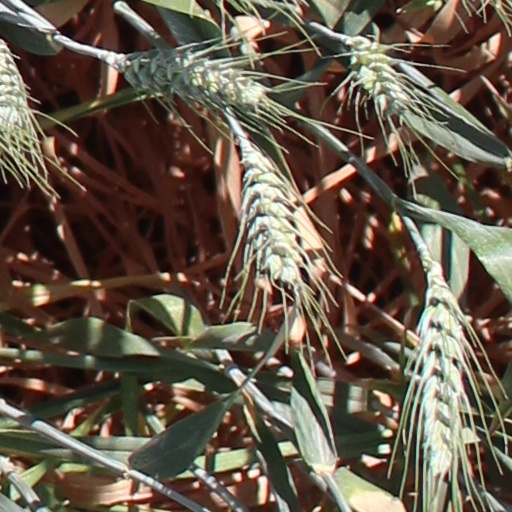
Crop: wheat